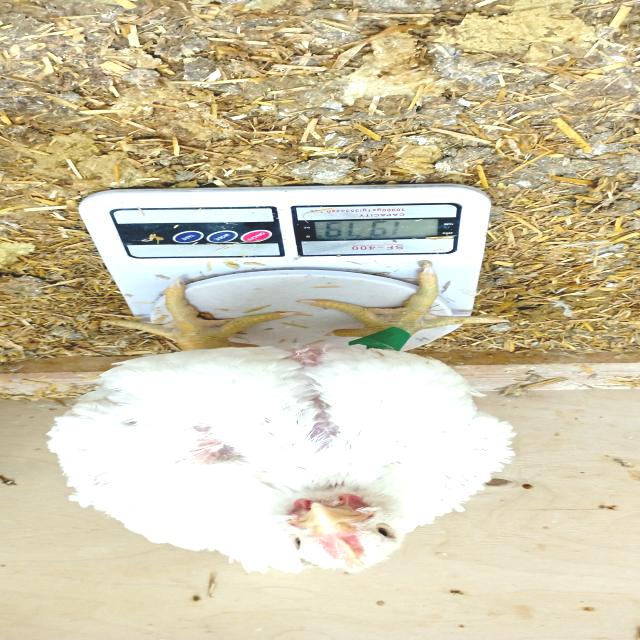
Weight: 1986 g